Jim Abbott

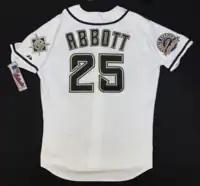
1999 Milwaukee Brewers #25 Jim Abbott home jersey

In 1994, Abbott's Yankees led the AL East, but the season was halted and the playoffs were canceled, due to a players strike on August 12. A free agent after the 1994 season, Abbott signed with the Chicago White Sox in April 1995. On July 27, 1995, the White Sox traded him and Tim Fortugno to the Angels for McKay Christensen, Andrew Lorraine, Bill Simas, and John Snyder. The Angels held an 11-game lead over the Seattle Mariners in August, but lost the AL West division title in a one-game playoff to the Mariners.